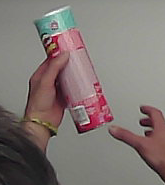
Product: pringles_original